The Dead Alive

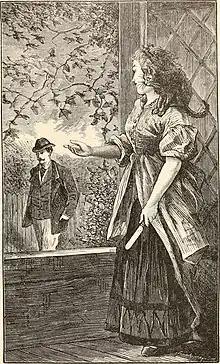
Extract from "Tribune popular science" (1974) by Louis Agassiz

The Dead Alive, also called John Jago's Ghost, is a novella written in 1874 by Wilkie Collins based on the Boorn Brothers murder case. It was reprinted with a side-by-side examination of the case by Rob Warden in 2005 by the Northwestern University Press.